Blackfriars station

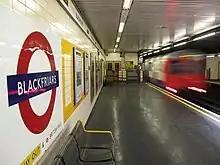
Blackfriars Underground station in 2009, just before extensive refurbishment

On the south bank of the river a new station entrance was built at Bankside, containing a second ticket hall. The through platforms were moved to the east side and extended along Blackfriars Railway Bridge to accommodate 12-carriage trains (in place of the previous eight). The layout has been altered by building new bay platforms on the west side, avoiding the need for through trains between City Thameslink and London Bridge crossing the paths of terminating ones.